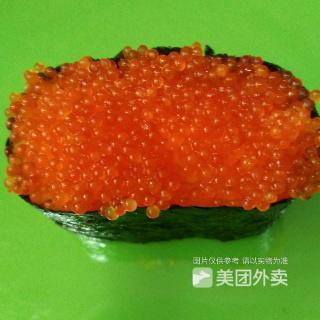
Label: Tobiko